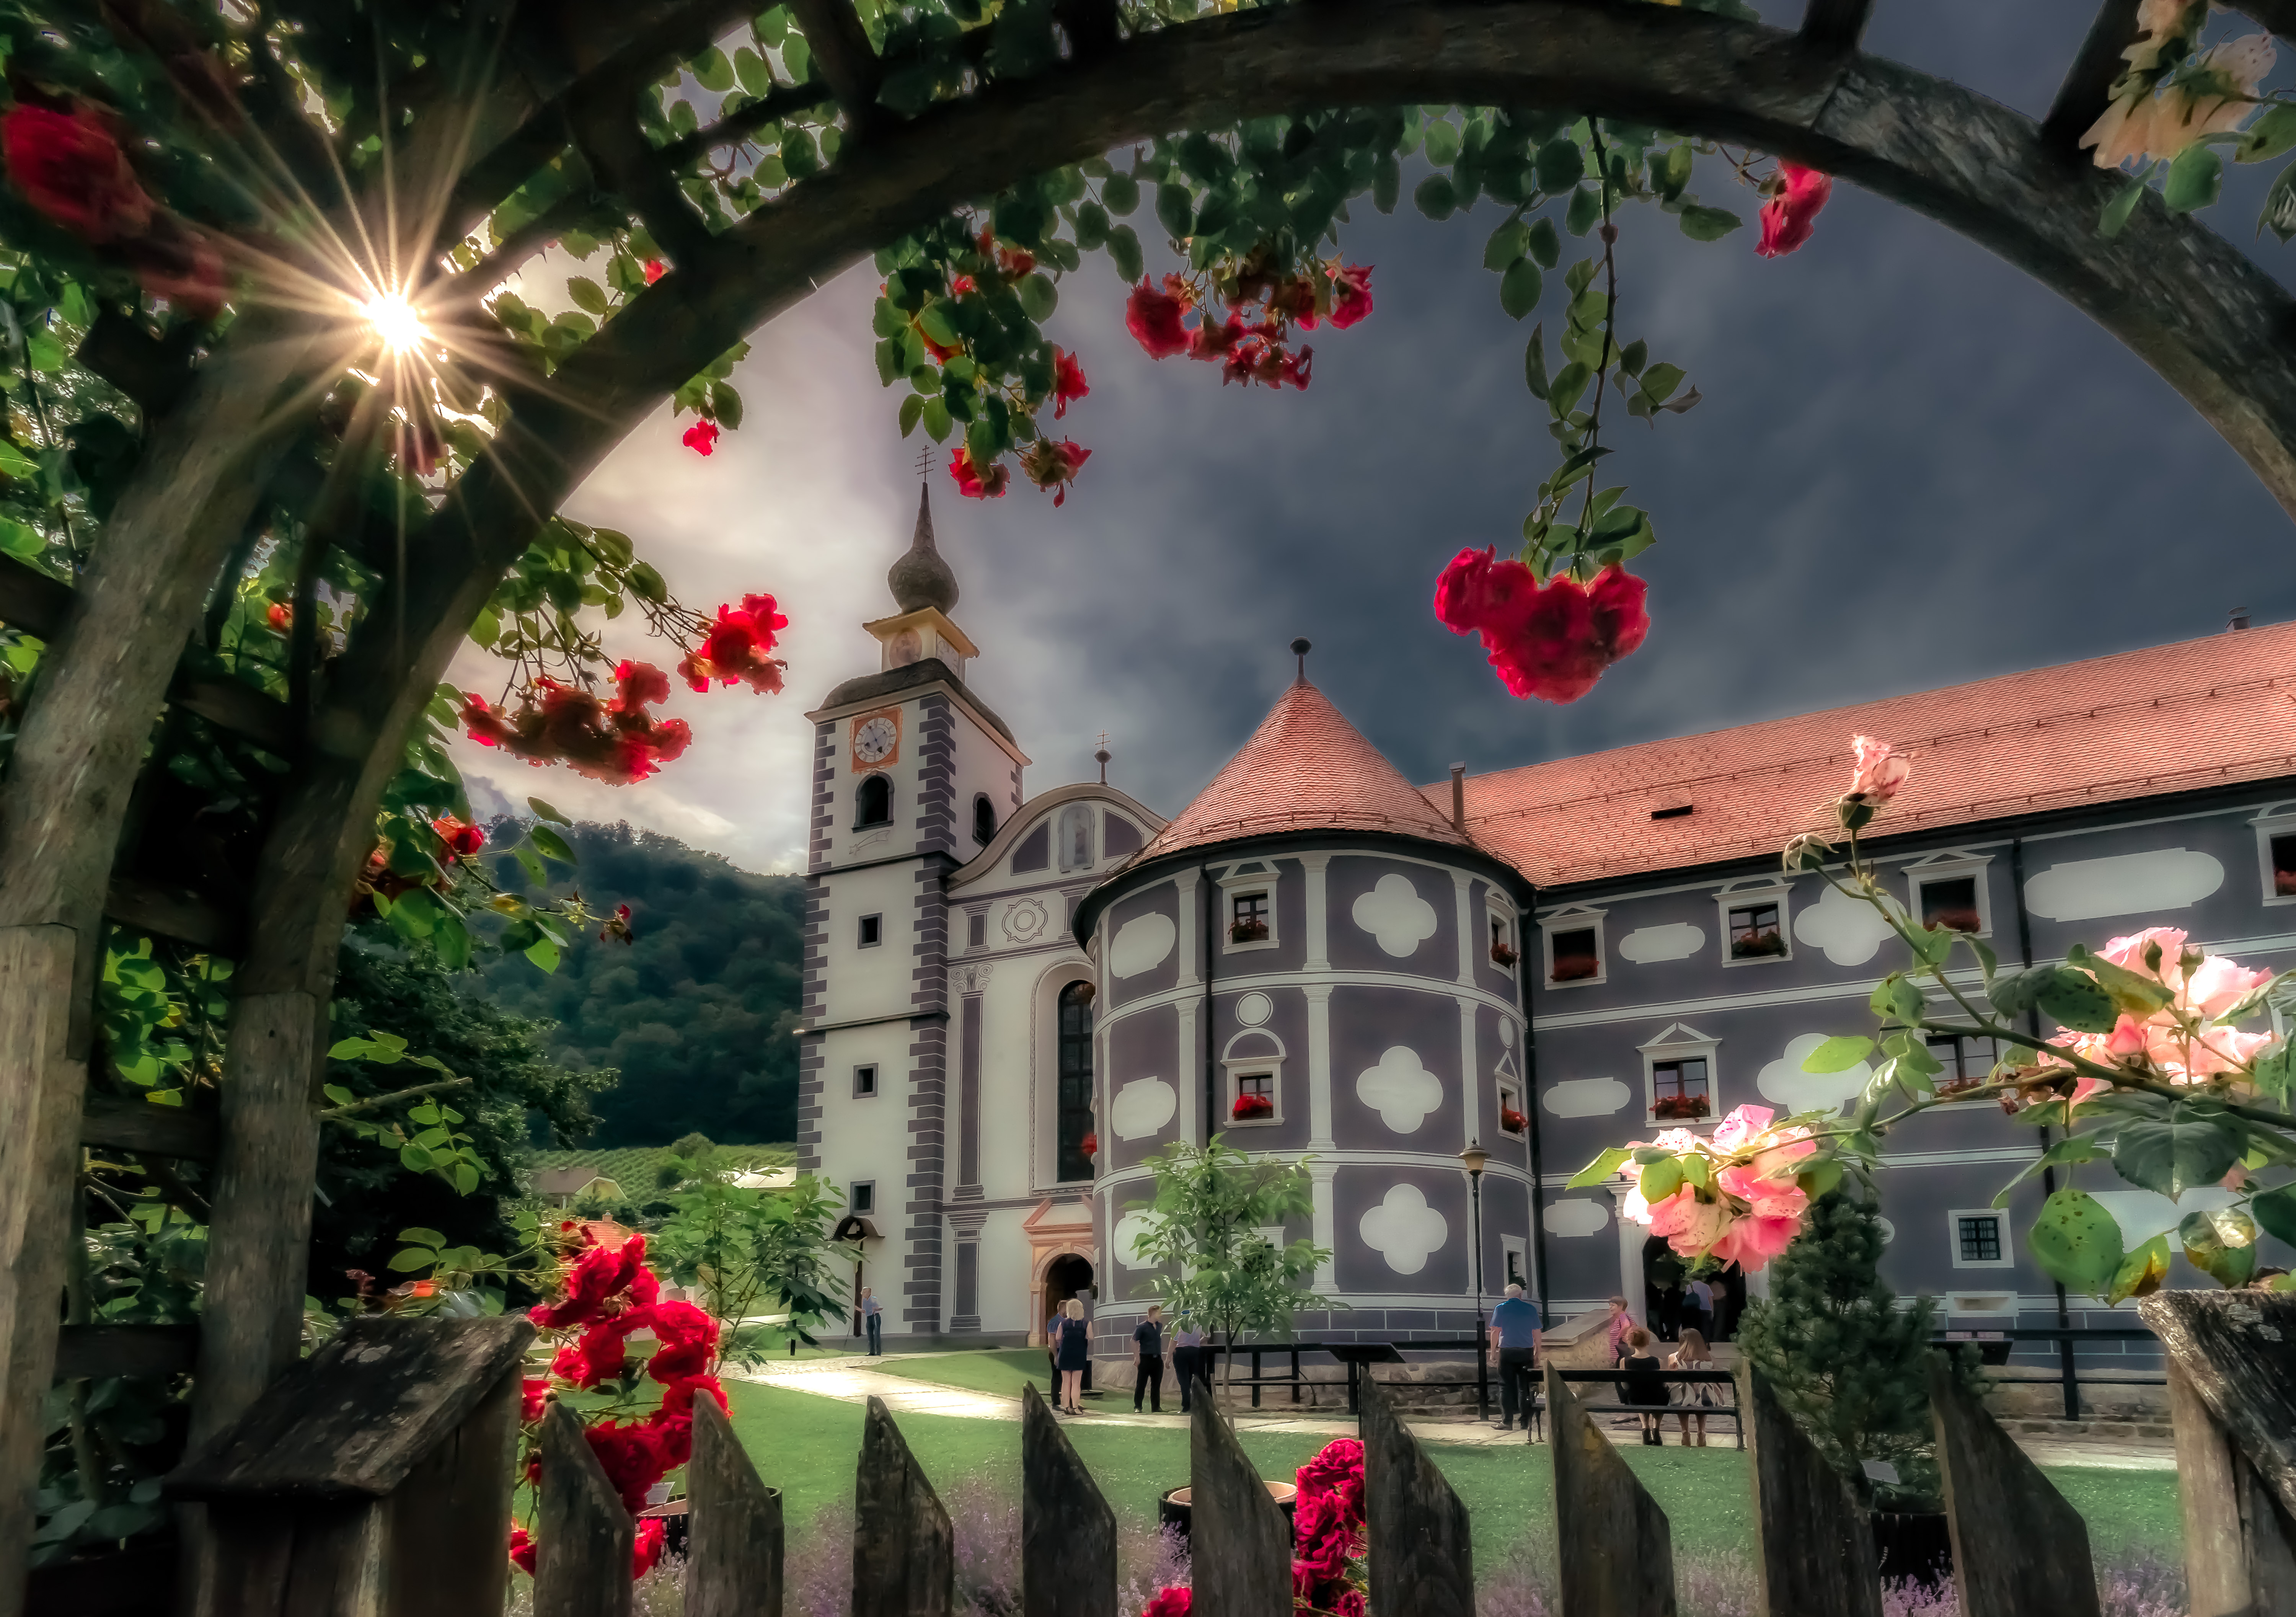
tree, outdoor, light, architecture, sun, star, flower, building, amusement park, park, sunburst, garden, tourism, christmas, flowers, roses, resort, monastery, slowenien, renaissance, pharmacy, baroque, slovenia, olimje, kloster, starburst, lightray